Hurricane Javier (2004)

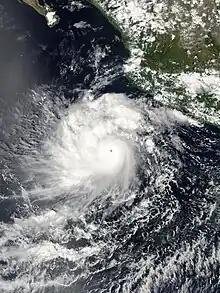
Hurricane Javier near peak intensity on September 13

Hurricane Javier was a powerful tropical cyclone whose remnants brought above-average rainfall totals across the western United States in September 2004. Javier was the tenth named storm, the sixth hurricane and the final major hurricane of the 2004 Pacific hurricane season. Javier was also the strongest hurricane of the 2004 season, with 150 mph (240 km/h) winds and a central pressure of 930 millibars (27.46 Hg). However, because of high wind shear in the East Pacific, Javier weakened rapidly before making landfall in Baja California as a tropical depression. The remnants of the storm then continued moving northeast through the Southwestern United States. Javier caused no direct fatalities, and the damage in Mexico and the United States was minimal.